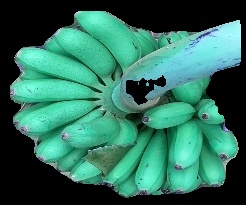
Variety: rasbale
Grade: grade1